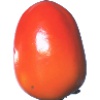
Label: Kaki 1